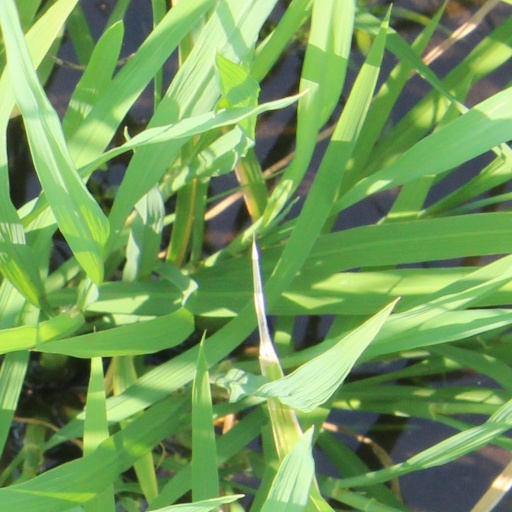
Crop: rice